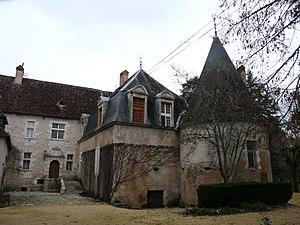
Le château de la Sudrie, Cubjac, Dordogne, France.
Cubjac est une ancienne commune française située dans le département de la Dordogne, en région Nouvelle-Aquitaine.